Eazy-E

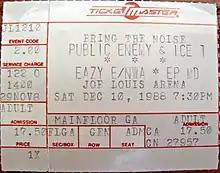
In promotion of "Eazy-Duz-It", Eazy-E was one of the supporting acts of the 1988 "Bring the Noise" concert tour that was co-headlined by Public Enemy and Ice-T.

Eazy-E's debut album, "Eazy-Duz-It", was released in November 1988, and featured twelve tracks. It was labeled as West Coast hip hop, gangsta rap and, later, as golden age hip hop. It has sold over 2.5 million copies in the United States and reached number forty-one on the "Billboard" 200. The album was produced by Dr. Dre and DJ Yella and largely written by MC Ren, Ice Cube, and The D.O.C. Both Glen Boyd from the "Seattle Post-Intelligencer" and MTV's Jon Wiederhorn claimed that "Eazy-Duz-It" "paved the way" for N.W.A's most controversial debut album, "Straight Outta Compton", which was released in January 1989. Wright's only solo in the album was a remix of the song "8 Ball", which originally appeared on "N.W.A. and the Posse". "Straight Outta Compton" featured Wright's writing and performing; he performed on seven songs and helped write four songs.